Gloster Gannet

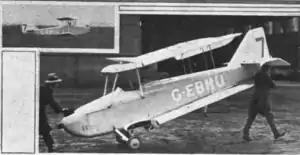
Gannet with Carden engine

The Gloster Gannet was a single-seat single-engined light aircraft built by the Gloucestershire Aircraft Company Limited of Cheltenham, United Kingdom, to compete in the 1923 Lympne Trials. Engine development problems prevented it from taking part.